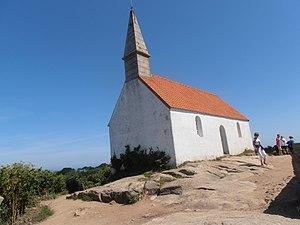
Côtes d'Armor, Île-de-Bréhat, Chapelle Saint-Michel
Île-de-Bréhat [il də bʁea] est une commune française située dans le département des Côtes-d'Armor au nord de la pointe de l'Arcouest en Bretagne. Elle est constituée de l'archipel de Bréhat, qui doit son nom à l'île principale, dénommée Bréhat, dont le nom breton est Enez Vriad. L'Île-de-Bréhat appartient au pays historique du Goëlo.